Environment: lab
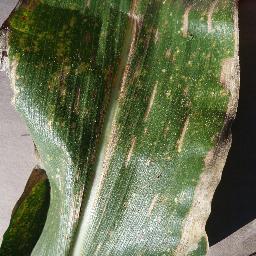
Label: gray_leaf_spot